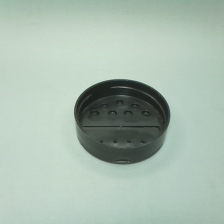
Color: black
Cap type: dual flip-top cap